Moorgate tube crash

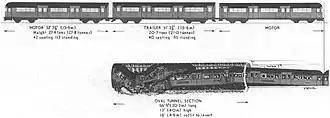
Scale drawing of the crash, showing the size and position of the front three carriages before and after the impact

The brakes were not applied and the dead man's handle, which must be held down for the train to be able to travel, was still depressed when the train entered the overrun tunnel, throwing up sand from the drag; when the driver's cab crashed into the hydraulic buffer, the carriage was separated from its bogie and the coachwork was forced into the end wall and the roof. The first 15 seats of the carriage were crushed into . The second coach was forced under the rear of the first, which buckled at three points into the shape of a V with a tail, and had its rear forced into the tunnel roof. With the weight of the train piling up behind it, the front coach was crushed to . The third car was damaged at both ends, more significantly at the leading end as it rode over the second. Javier Gonzalez, a passenger who was travelling in the front carriage, described the moment the train crashed: